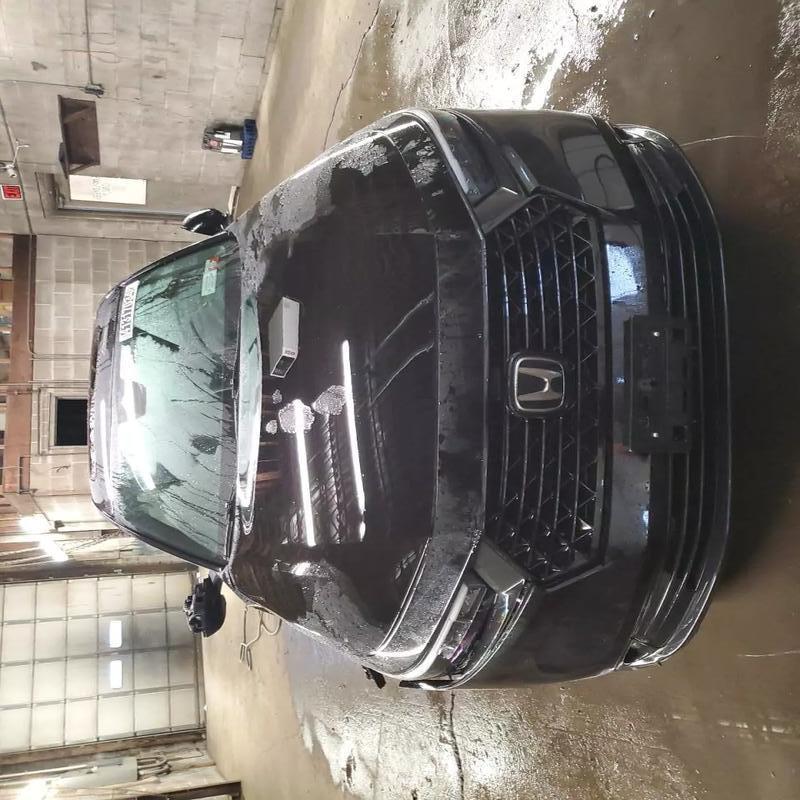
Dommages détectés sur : pare-choc avant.
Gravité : mineur